List of Toronto Raptors seasons

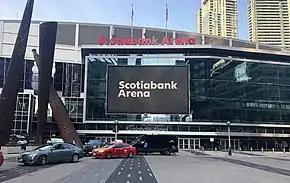
Scotiabank Arena, formerly Air Canada Centre, has served as the home arena of the Toronto Raptors since the 1998–99 season.

This is a list of seasons completed by the Toronto Raptors National Basketball Association (NBA) franchise. They are the only franchise not based in the United States to win the NBA title (in 2019).